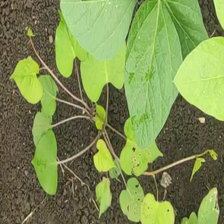
Weed species: Obscure_morning _glory(Ipomoea obscura)